Bobby Garrett

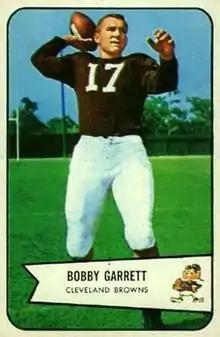
Garrett on a 1954 Bowman football card

Robert Driscoll Garrett (August 16, 1932 – 5 December 1987) was an American football quarterback who played for Stanford University and played one season in the National Football League (NFL). He is a member of the Stanford Athletics Hall of Fame.